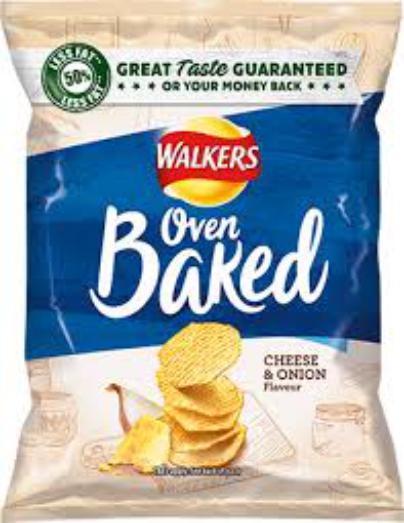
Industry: Food